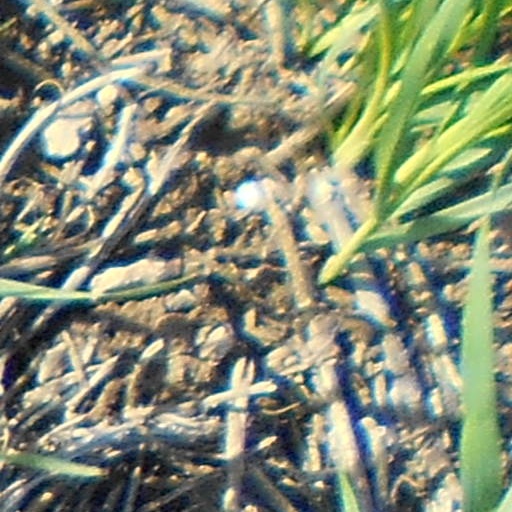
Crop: wheat